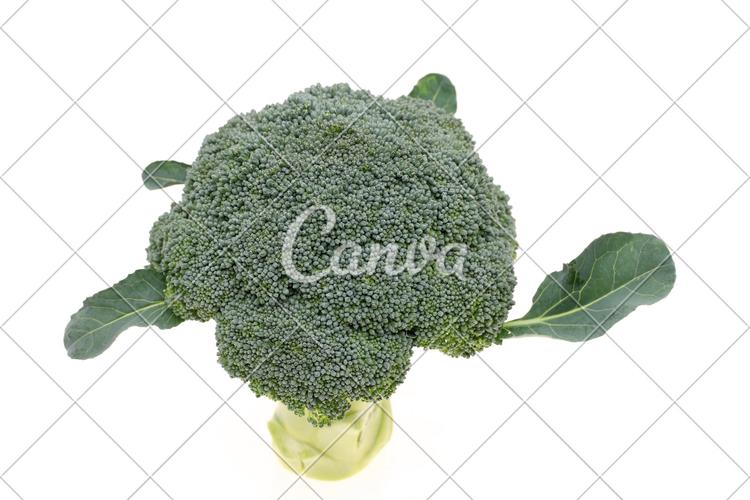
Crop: unknown
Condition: broccoli